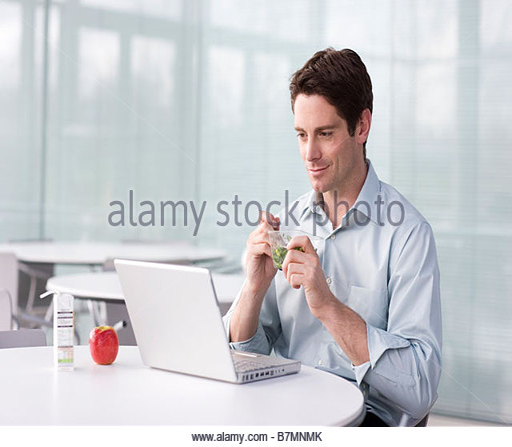
a man on his lunch break using a laptop computer